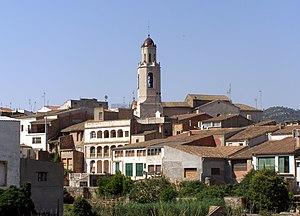
Cabra del Camp est une commune d'Espagne dans la communauté autonome de Catalogne, province de Tarragone, de la comarque de Alt Camp.